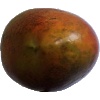
Label: red_mango